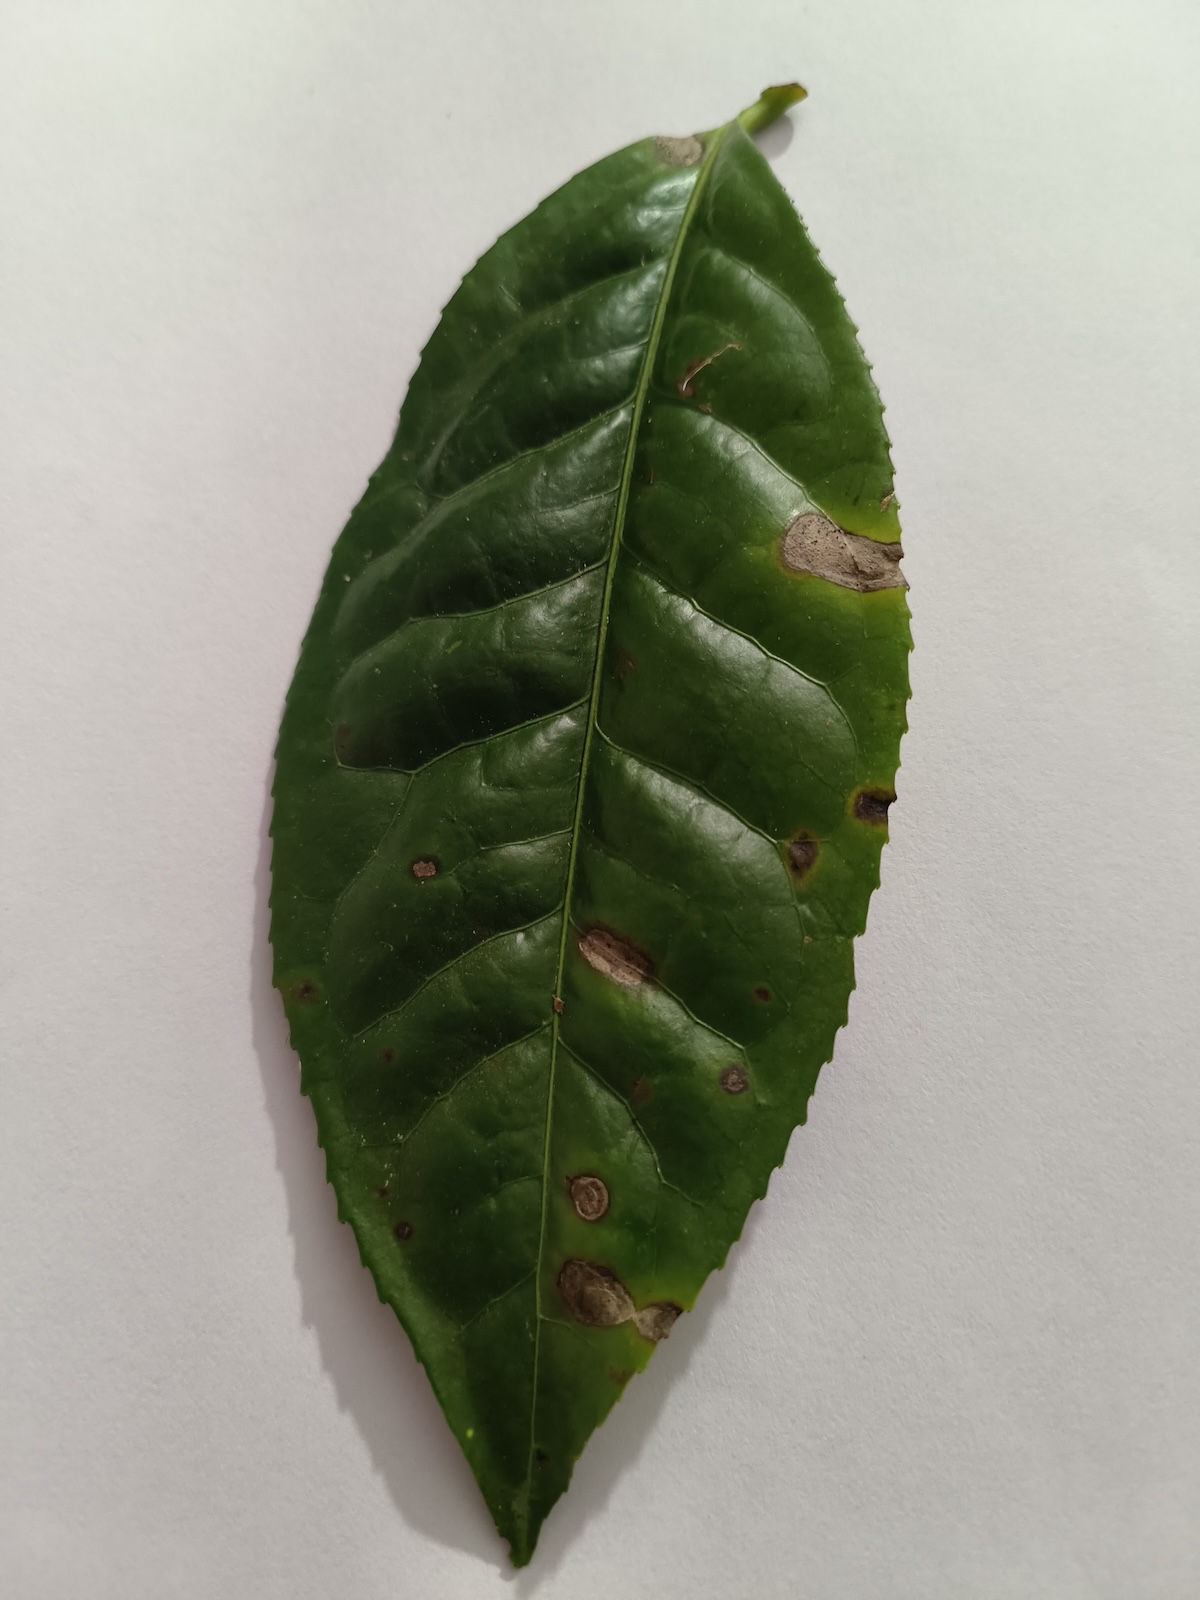
Label: Gray Blight